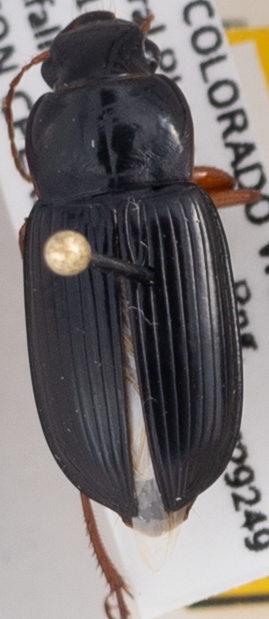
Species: Harpalus paratus
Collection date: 2019-08-28
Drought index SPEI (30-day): -1.69
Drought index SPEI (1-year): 0.39
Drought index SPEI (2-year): -0.24